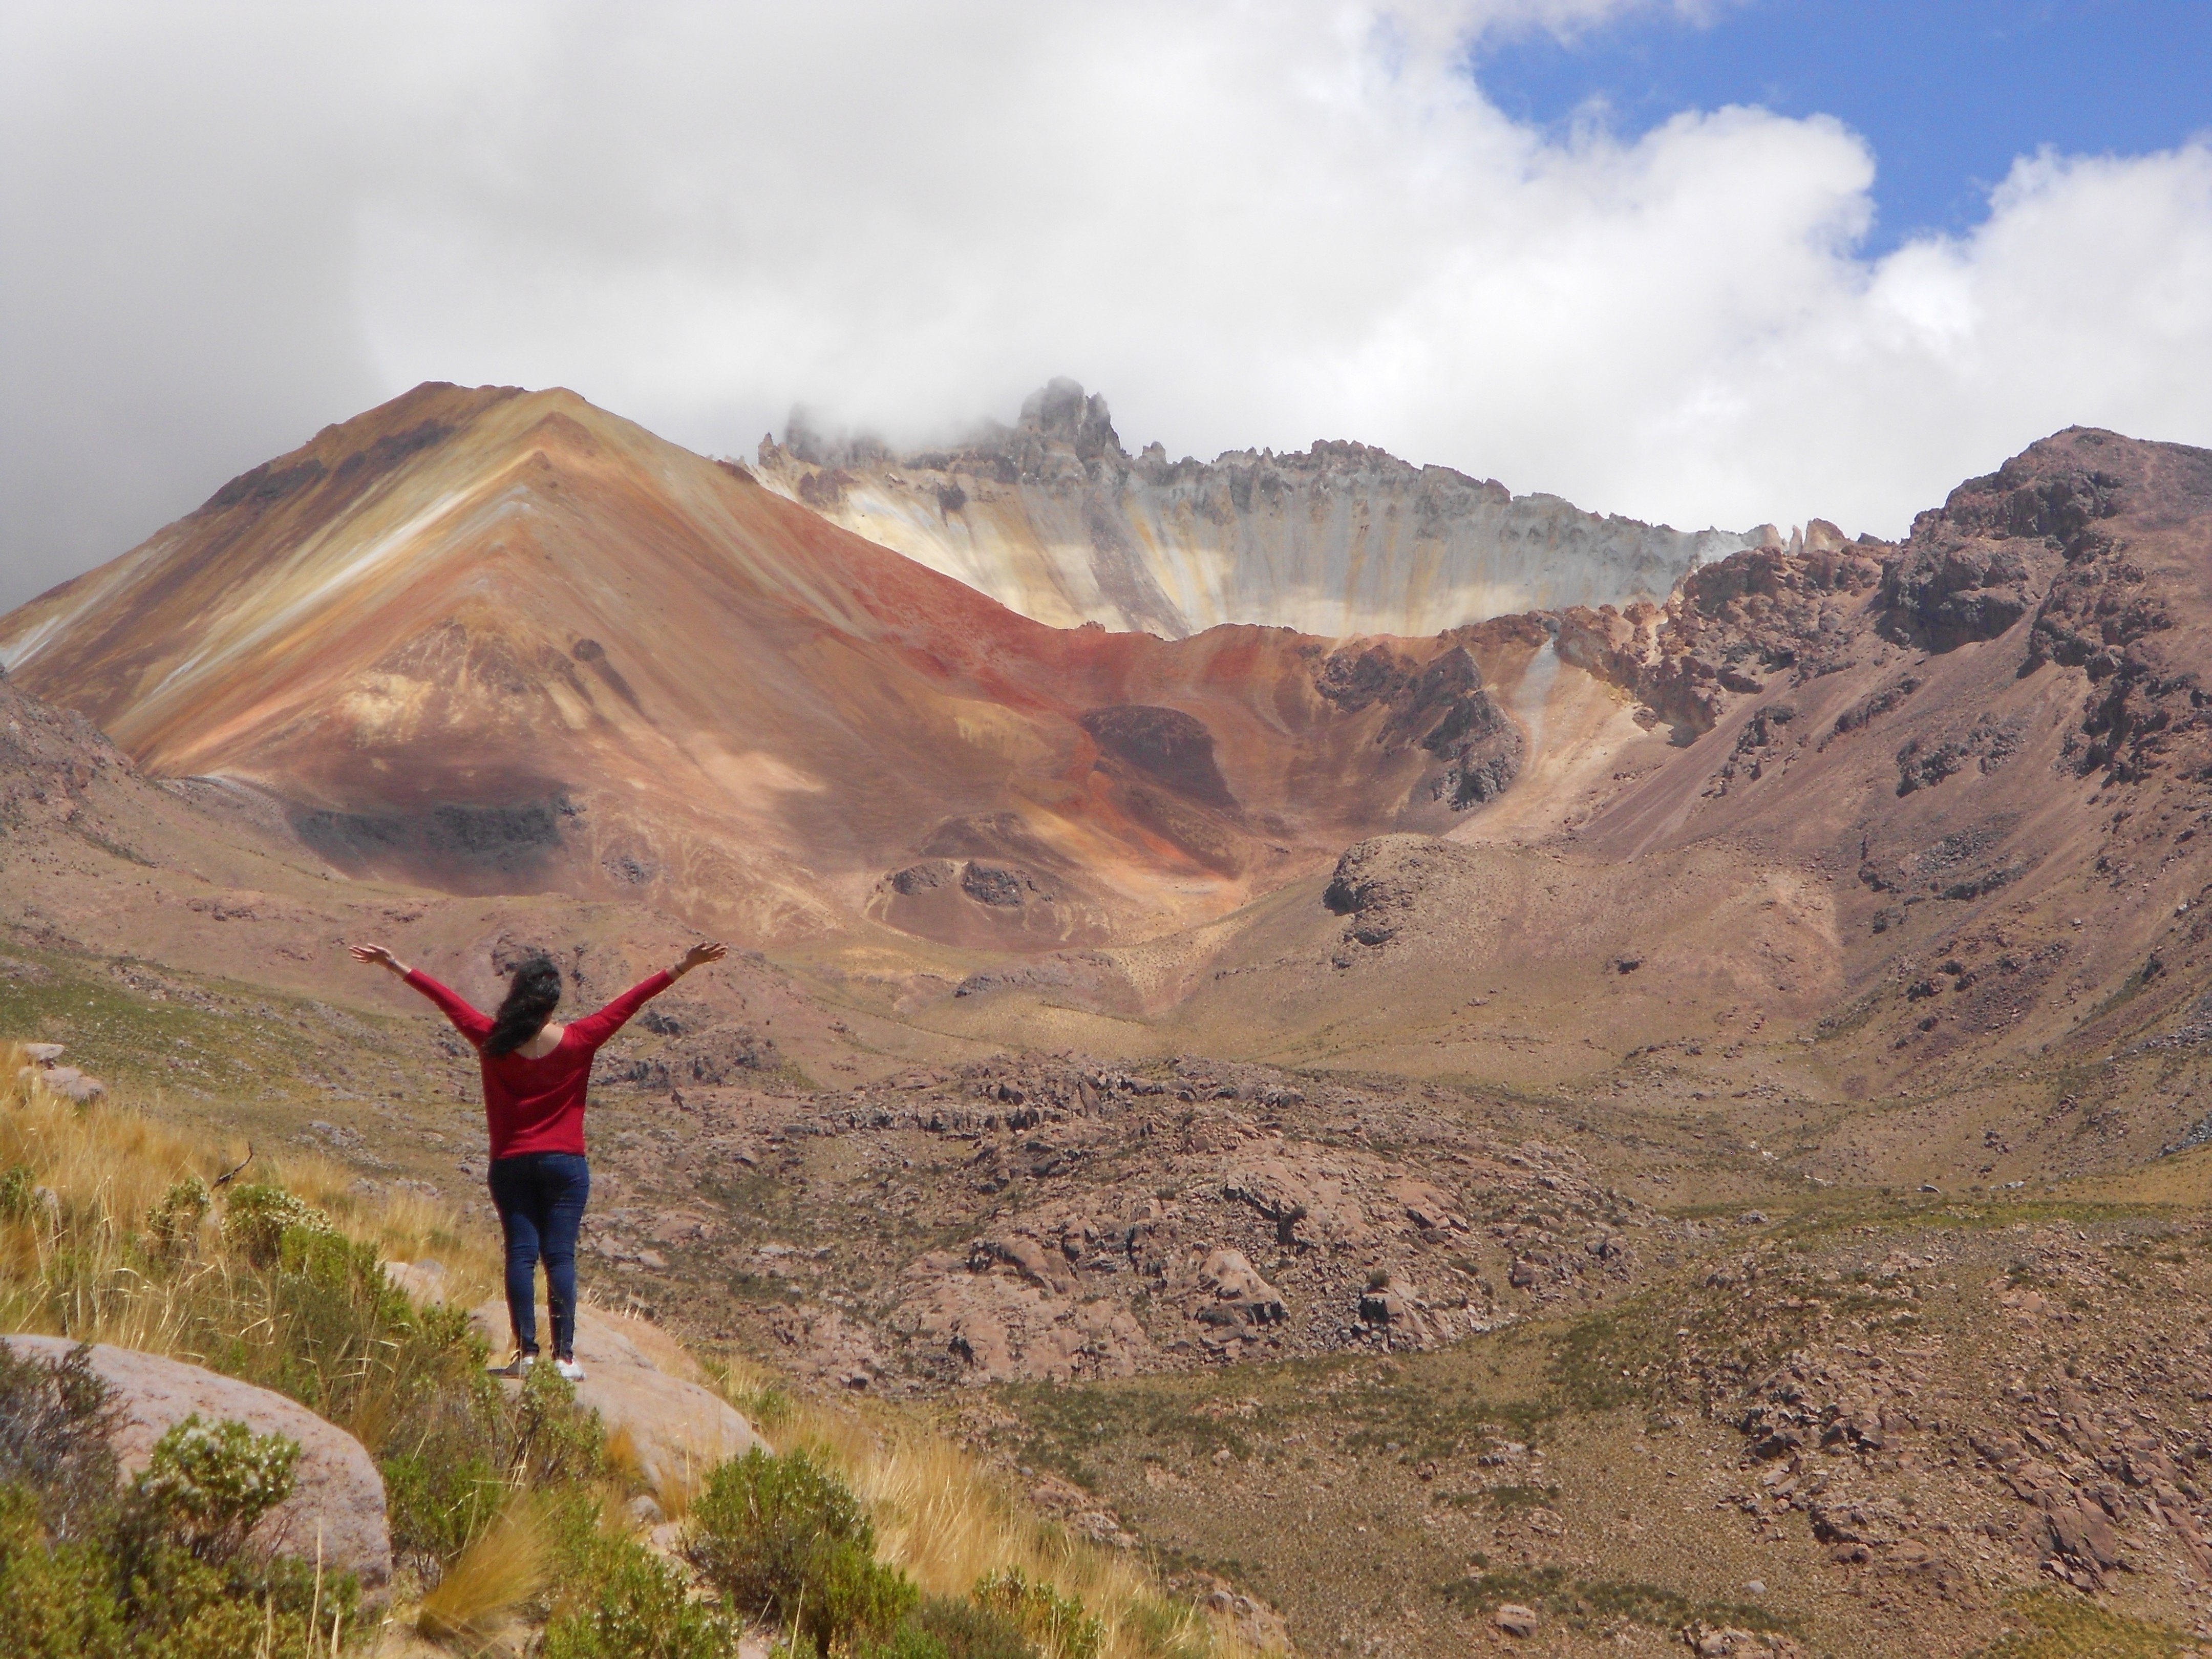
landscape, wilderness, walking, mountain, hill, adventure, valley, mountain range, volcano, ridge, summit, geology, women, sports, plateau, fell, bolivia, landform, mountain pass, geographical feature, mountainous landforms